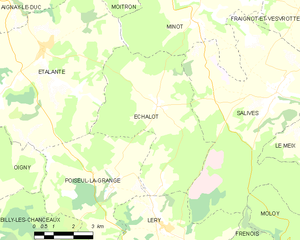
Échalot est une commune française située dans le canton de Châtillon-sur-Seine du département de la Côte-d'Or en région Bourgogne-Franche-Comté.